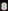
Number: 8